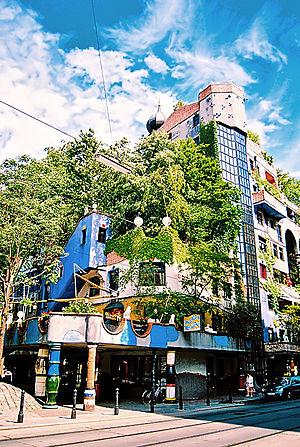
Autriche, Vienne, Hundertwasserhaus
La Hundertwasserhaus est un immeuble viennois de conception inhabituelle. Il est situé au 34-38 de la Kegelgasse, dans le 3ᵉ arrondissement de Vienne. Il a été construit entre 1983 et 1985 par la commune de Vienne.